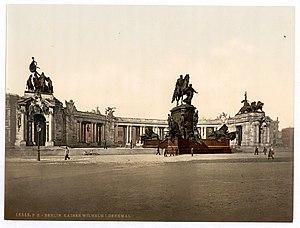
Le Monument national de Guillaume Iᵉʳ était un monument dédié à l'empereur Guillaume Iᵉʳ à Berlin. Il était situé à côté du château de Berlin - tous les deux détruits aujourd'hui. Le futur monument à la Liberté et l'Unité devrait être construit au même endroit.